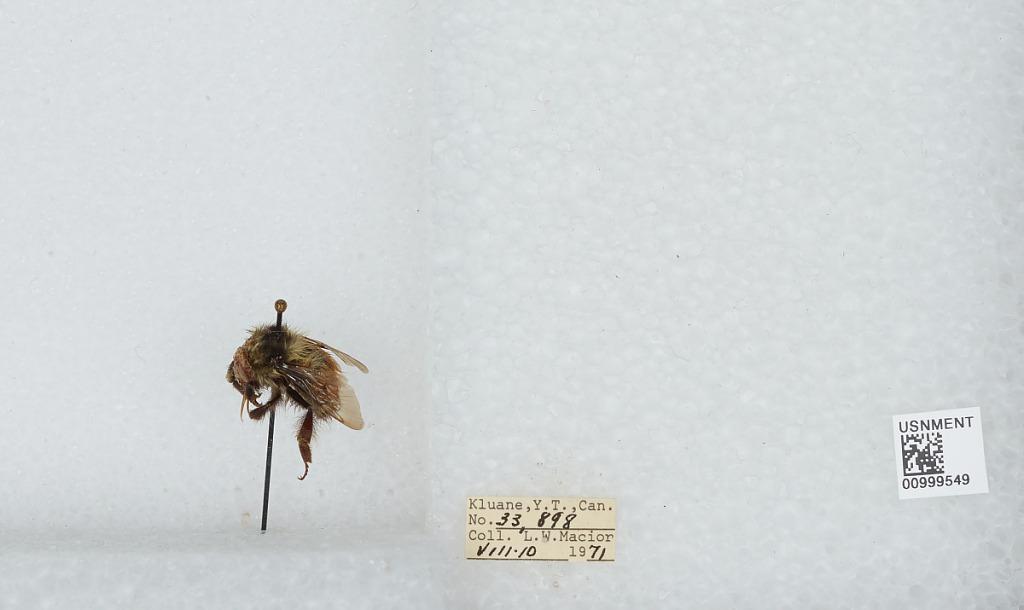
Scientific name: Bombus (Pyrobombus) melanopygus Nylander
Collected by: L. Macior
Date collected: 1971-8-10
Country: Canada
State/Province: Yukon Territory
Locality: Kluane
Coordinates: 60.75, -139.5